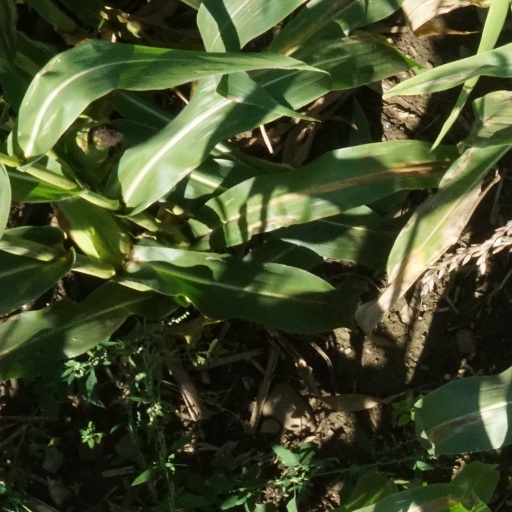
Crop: maize; corn